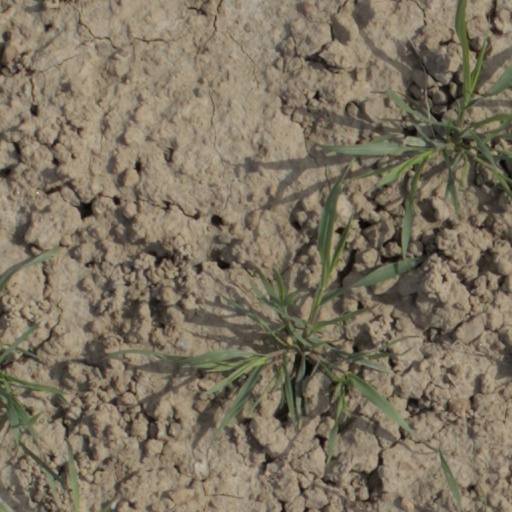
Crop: wheat